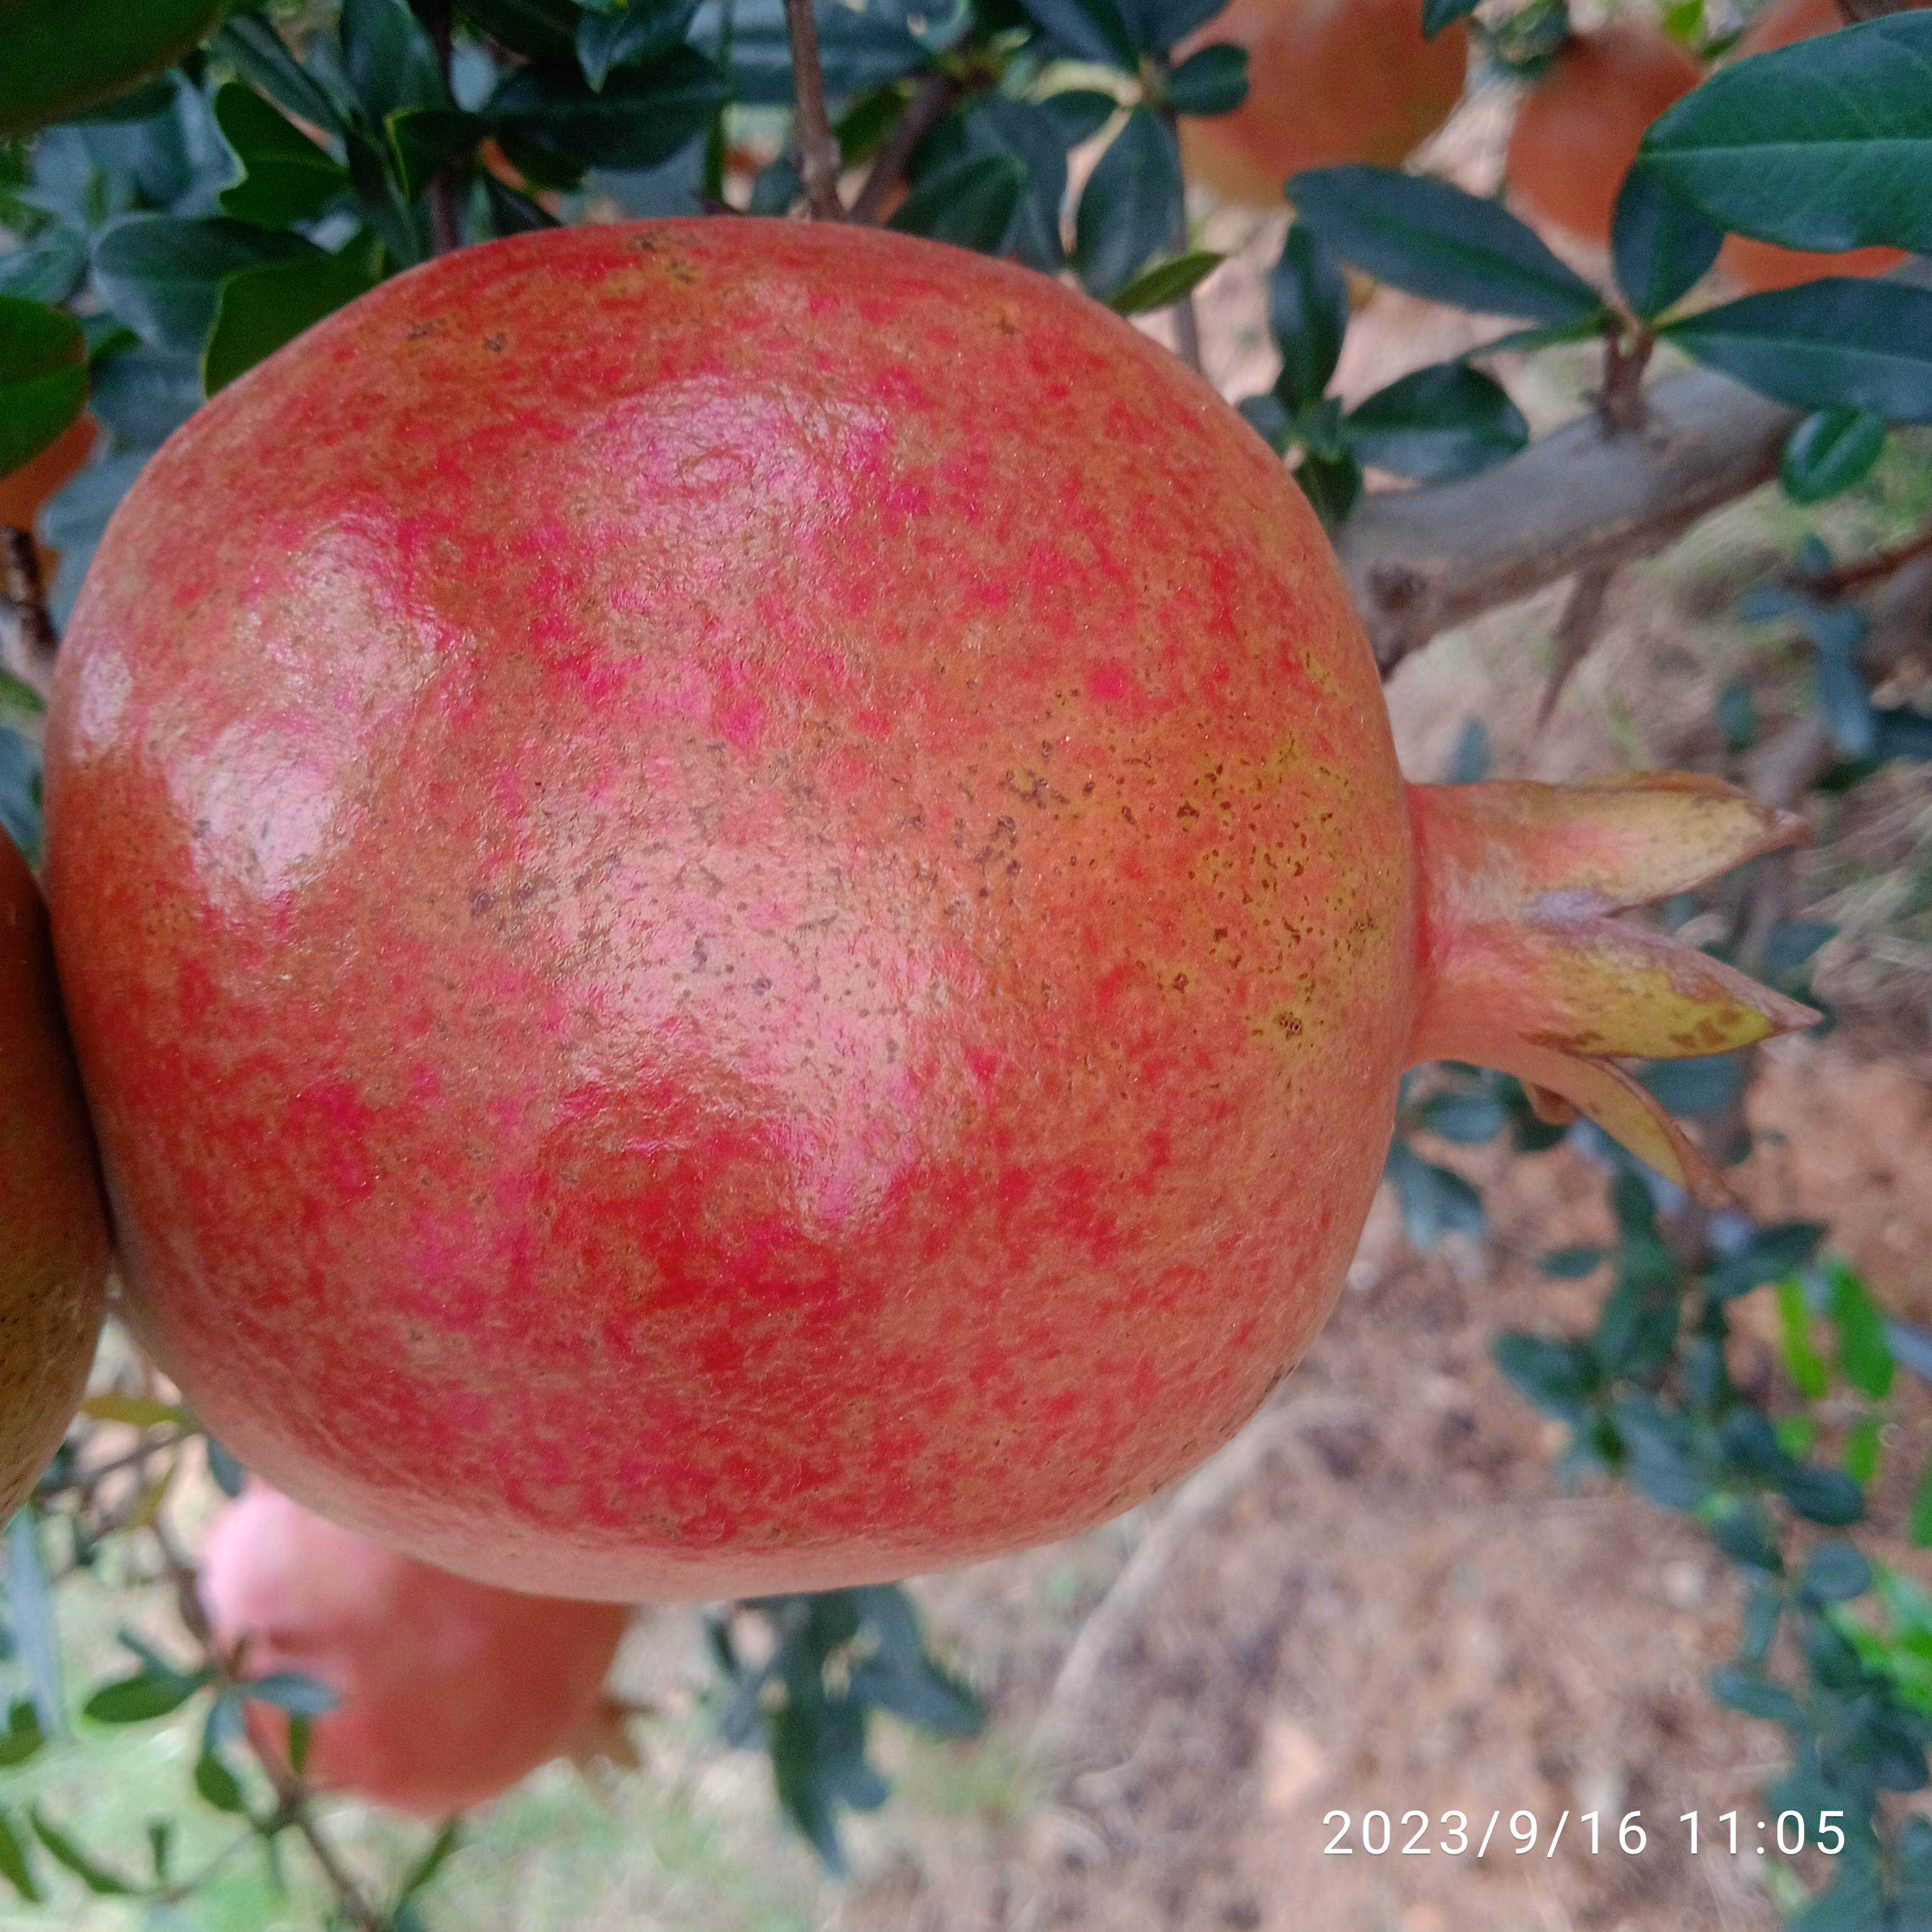
Label: Healthy